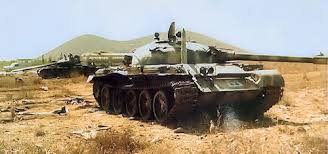
Label: T-62